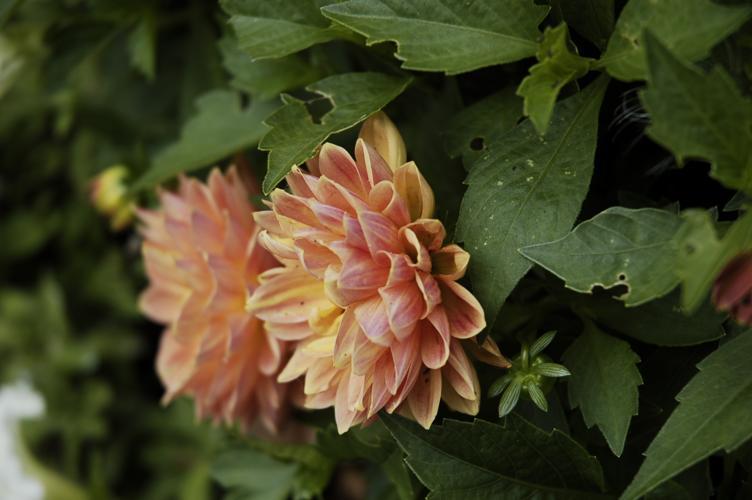
Label: pink-yellow dahlia?